South Chilcotin Mountains Provincial Park

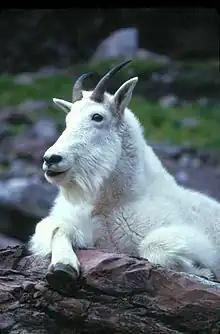
Mountain Goat resting on rocks.

Mountain pine beetles create adversities with the lodgepole tree population. Pine trees in British Columbia are experiencing a pine beetle invasion on a landscape level. Lodgepole pine trees are attacked by these beetles yearly, and their larvae build up inside the trees. Over time, healthier trees are becoming increasingly difficult to compete with mountain pine beetles.